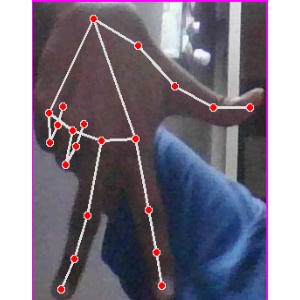
अक्षर: ग